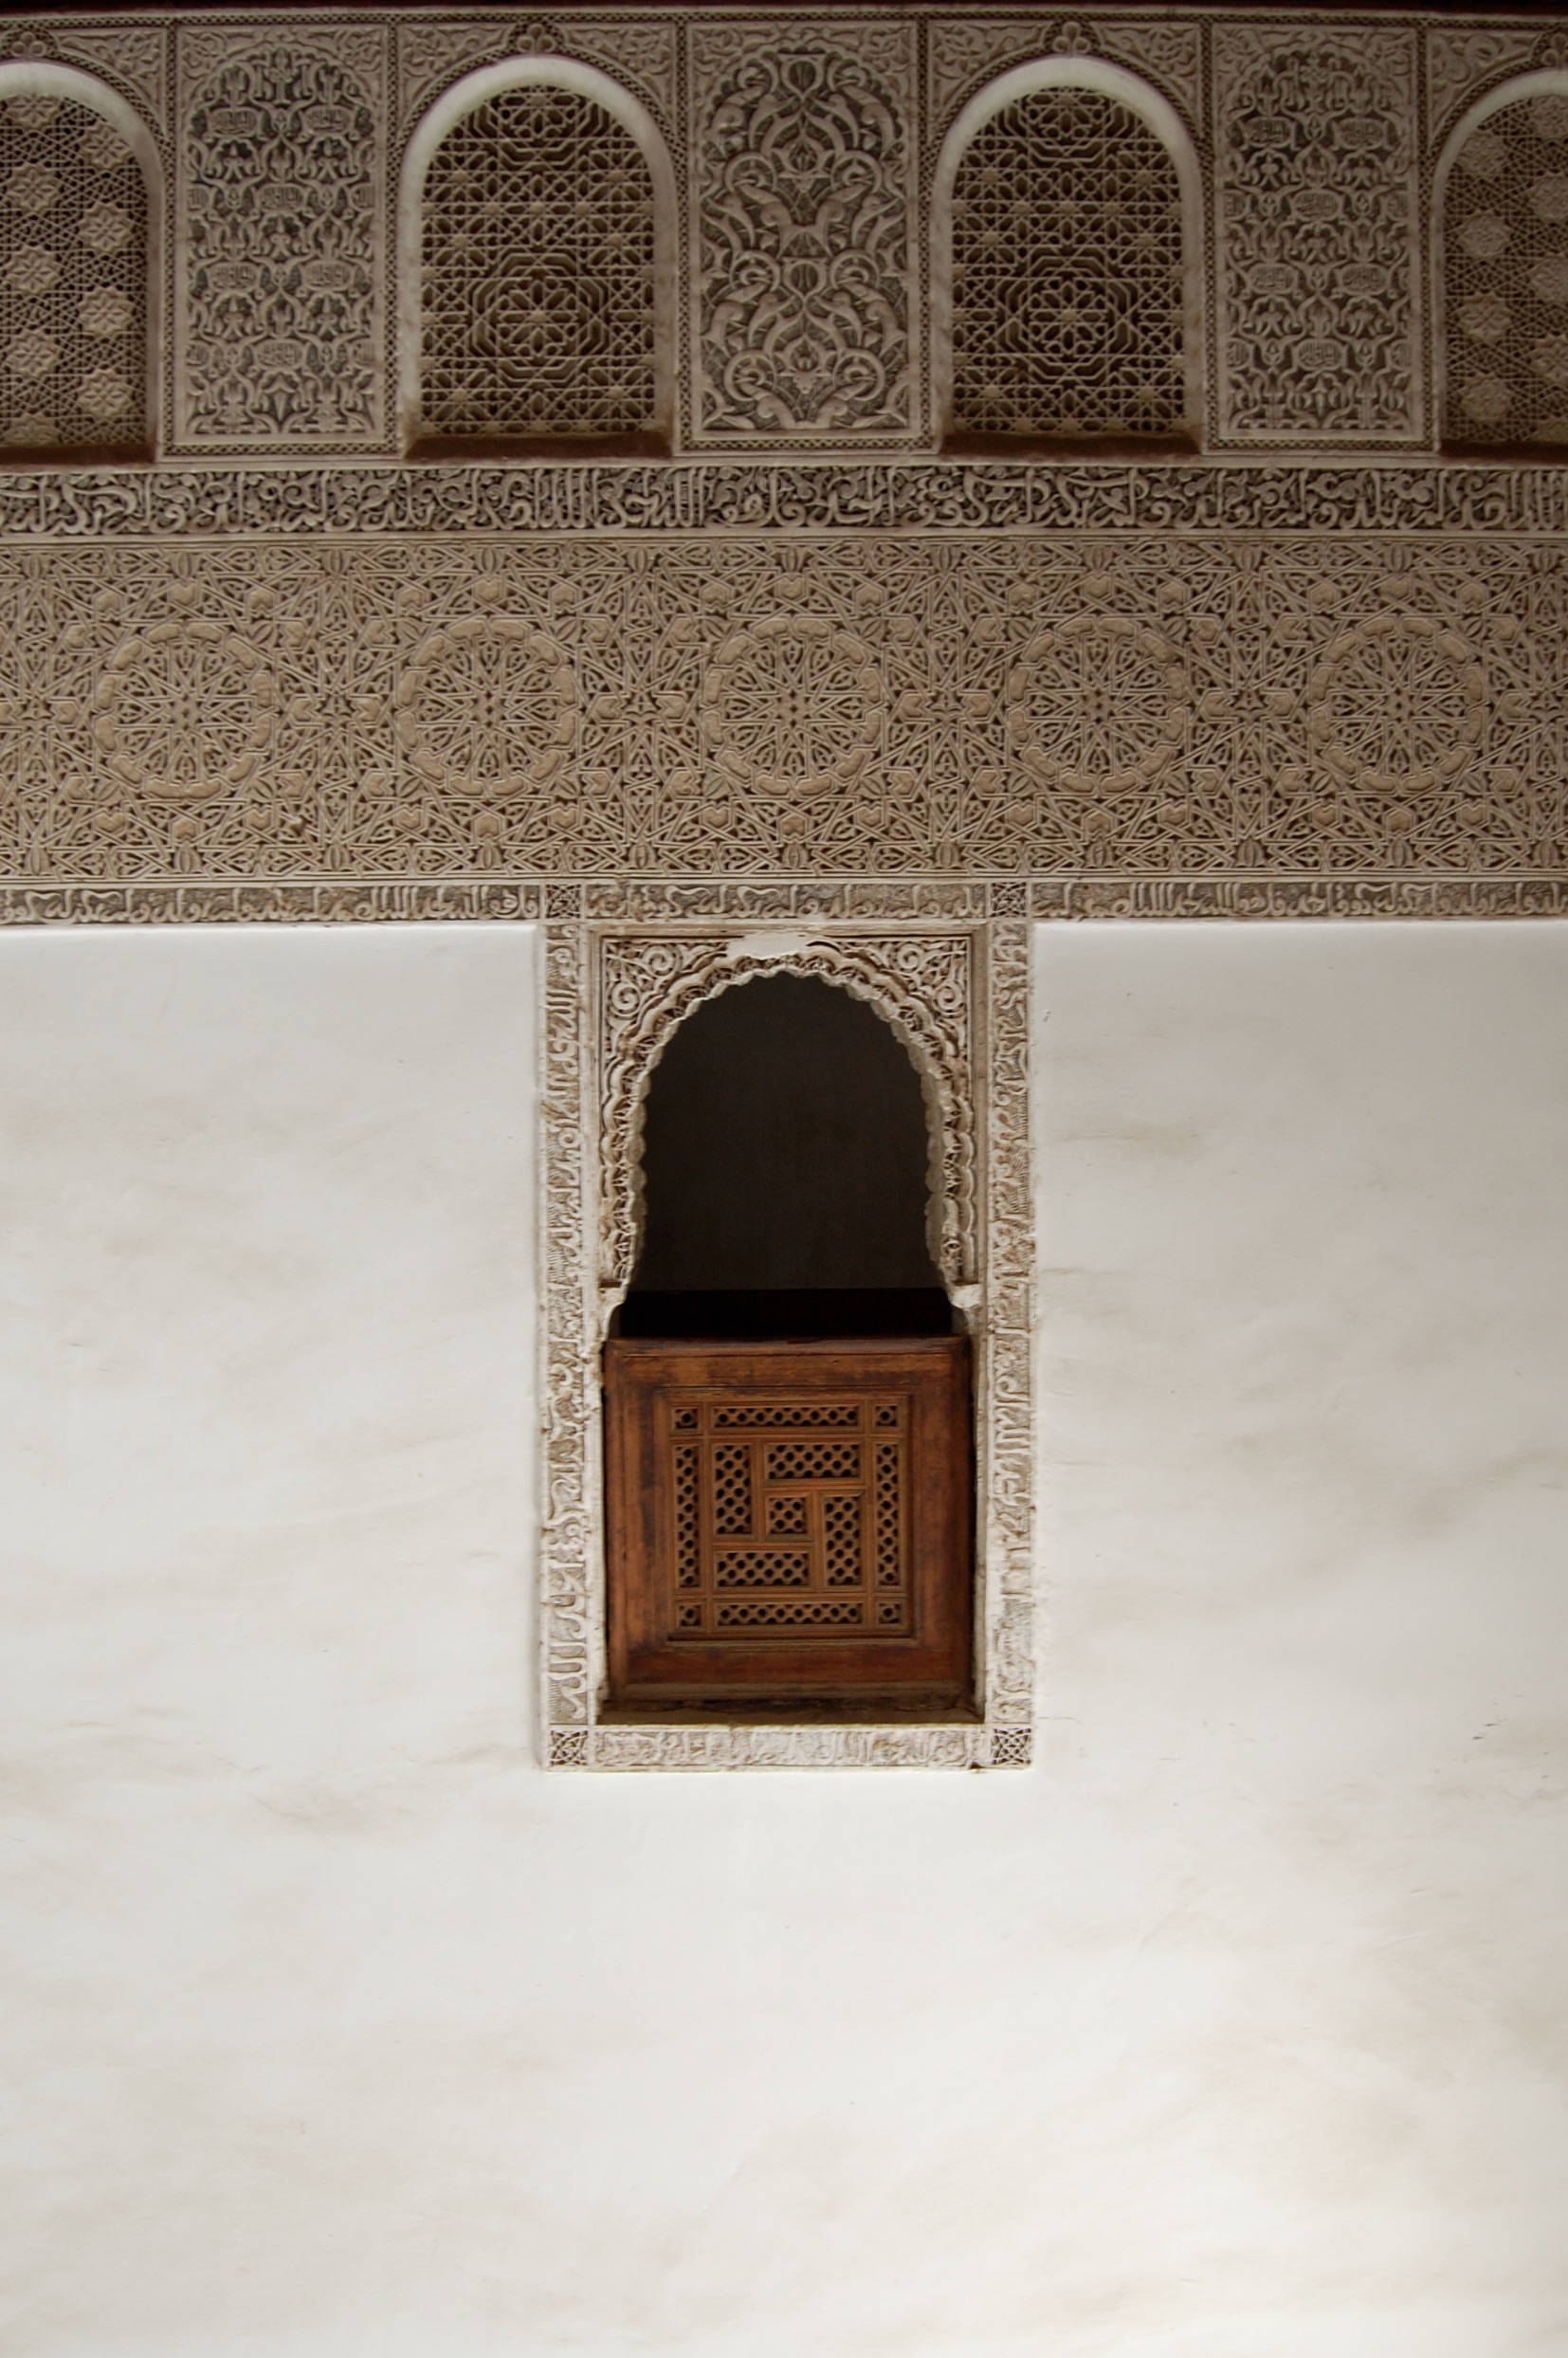
architecture, wood, wall, arch, furniture, art, design, temple, symmetry, carving, shape, flooring, ancient history